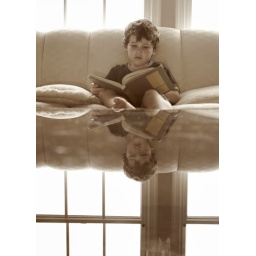
boy in the water